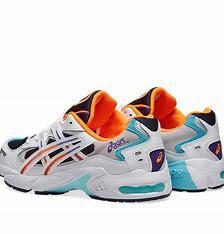
Brand: Asics
Model: Gel Kayano 5 OG